Jessie Street National Women's Library

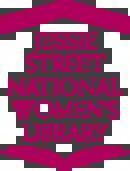

The Jessie Street National Women's Library is a specialist library that collects, preserves, and promotes the awareness of the literary and cultural heritage of Australian women.